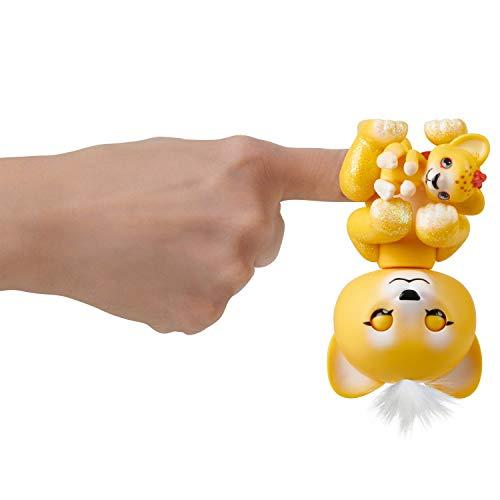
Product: WowWee Fingerlings Light-Up Baby Black Panther and Mini
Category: Toys & Games | Puppets & Puppet Theaters | Finger Puppets
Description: My name is Sam and I will fiercely protect my cub Leo.
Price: $9.89
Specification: ProductDimensions:3.5x3.2x5.7inches|ItemWeight:7.4ounces|ShippingWeight:7.4ounces(Viewshippingratesandpolicies)|ASIN:B07N83QR3M|Itemmodelnumber:3526|Manufacturerrecommendedage:5-15years|Batteries:4LR44batteriesrequired.(included)